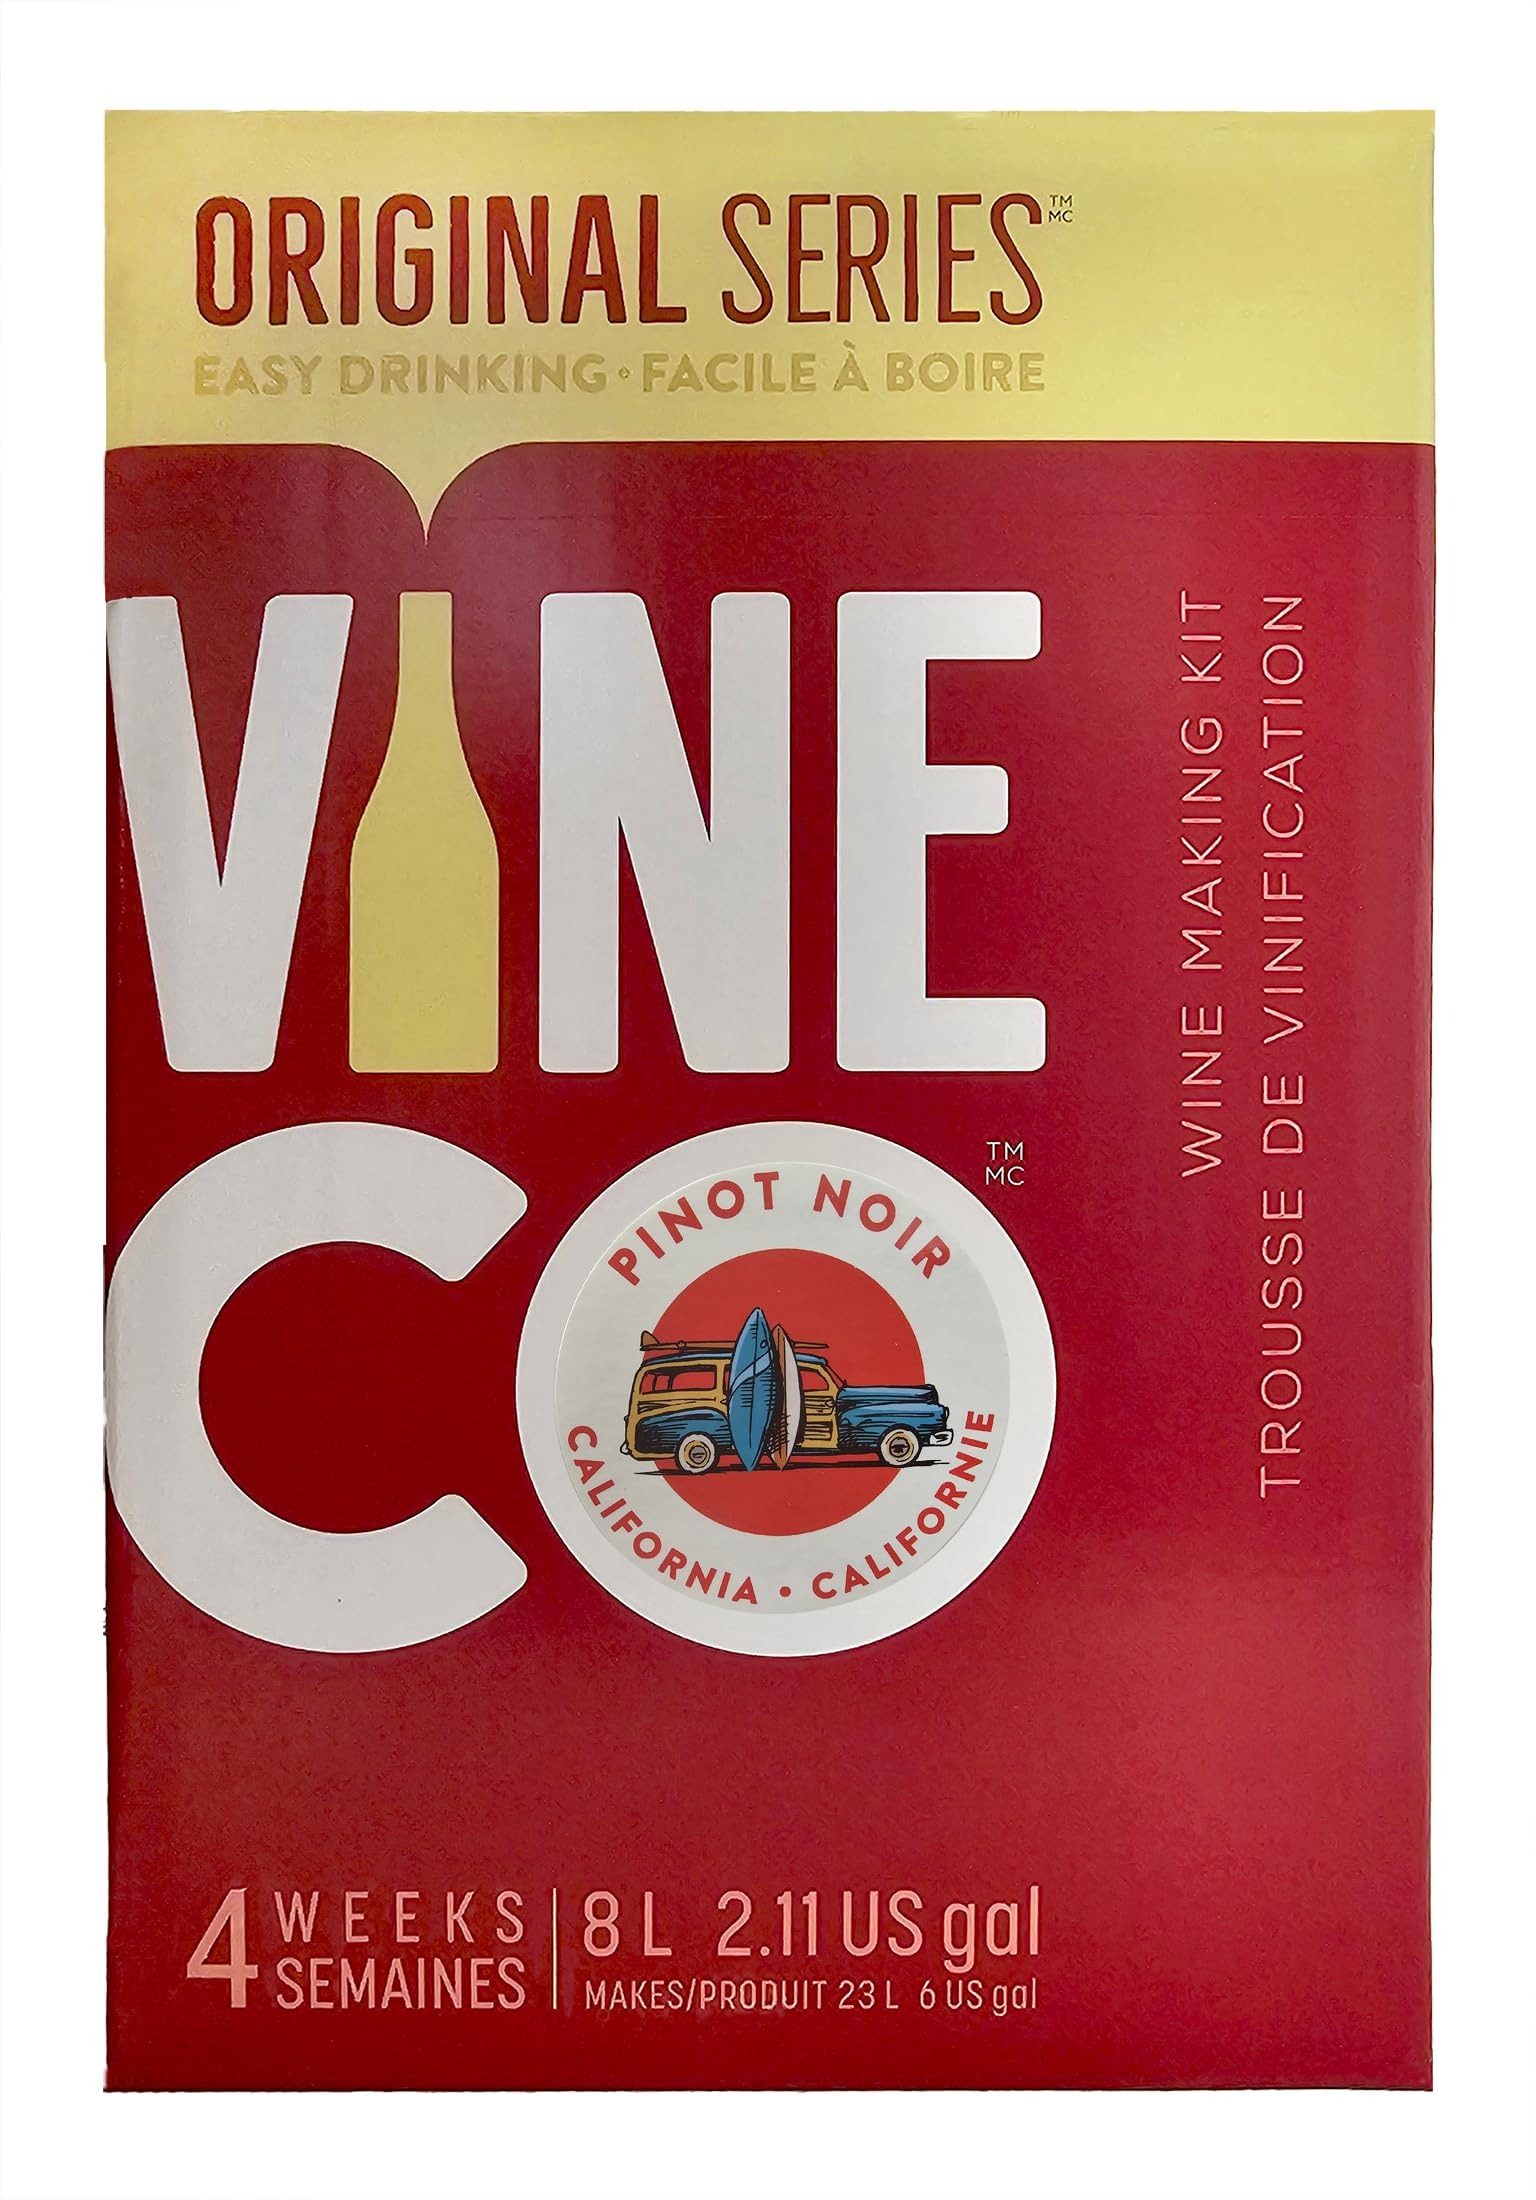
Item Name: VineCo Original Series California Pinot Noir Wine Making Ingredient Kit
Bullet Point 1: California Pinot Noir Wine Kit - VineCo Original Series
Bullet Point 2: Flavor Profile - Raspberry, cherry and earthy notes
Bullet Point 3: Kit Volume: 8 L, Approximate Yield: 23 L
Bullet Point 4: Ready to Bottle: In 4 weeks
Bullet Point 5: Ingredient Kit Only Does Not Contain Alcohol
Product Description: California Pinot Noir Wine Kit - VineCo Original Series - Embrace the Elegance of California Pinot Noir Pinot Noir is a grape that exudes sophistication and charm, renowned for its supple texture and alluring earthy aromas. Known as one of the foundational varieties in winemaking, Pinot Noir’s exact origins are somewhat enigmatic. However, modern genetic studies have confirmed that it is the parent of many other grape varieties, including Chardonnay, Corvina, and various mutations like Pinot Gris and Pinot Blanc. This grape is characterized by a vibrant array of flavors, including raspberry, plum, rhubarb, pomegranate, and strawberry, all accompanied by subtle earthy undertones. While Burgundy, France, is often celebrated as the heart of Pinot Noir, California has emerged as the leading producer of this varietal in the United States. The unique climate of California—where warm days transition to cool nights due to coastal fog—creates optimal conditions for grape ripening. This temperature variation is crucial, helping the grapes retain their acidity, which greatly influences the final wine's character and mouthfeel. As a result, California Pinot Noir tends to exhibit darker colors and intense, ripe fruit flavors. Our VineCo California Pinot Noir presents a delightful bouquet of raspberry and cherry, complemented by gentle earthy notes. This dry red wine features a light to medium body with a moderate oak influence. The kit includes medium toast oak chips, a popular choice for red wines, which provide a nuanced balance of vanillin and spice, enhancing the wine's texture. The VineCo Original Pinot Noir is best enjoyed slowly, inviting you to savor its complex flavors with each sip. Pair it with dishes that have a touch of spice, such as Kerala duck curry or Char siu pork, for a truly memorable dining experience. Ingredient Kit Only Does Not Contain Alcohol.
Value: 1.0
Unit: Count

Price: 94